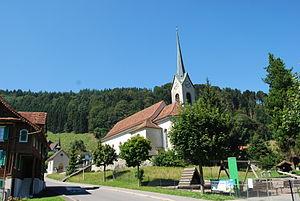
Meierskappel est une commune suisse du canton de Lucerne, située dans l'arrondissement électoral de Lucerne-campagne.